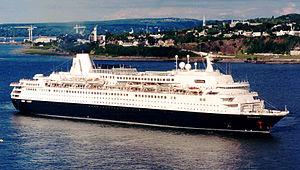
Le navire de crosière Westerdam quitte Québec le 20 août 1997.